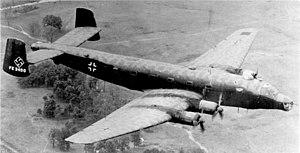
Le Junkers Ju 290 était un avion allemand en service pendant la Seconde Guerre mondiale, version améliorée du Junkers Ju 90.